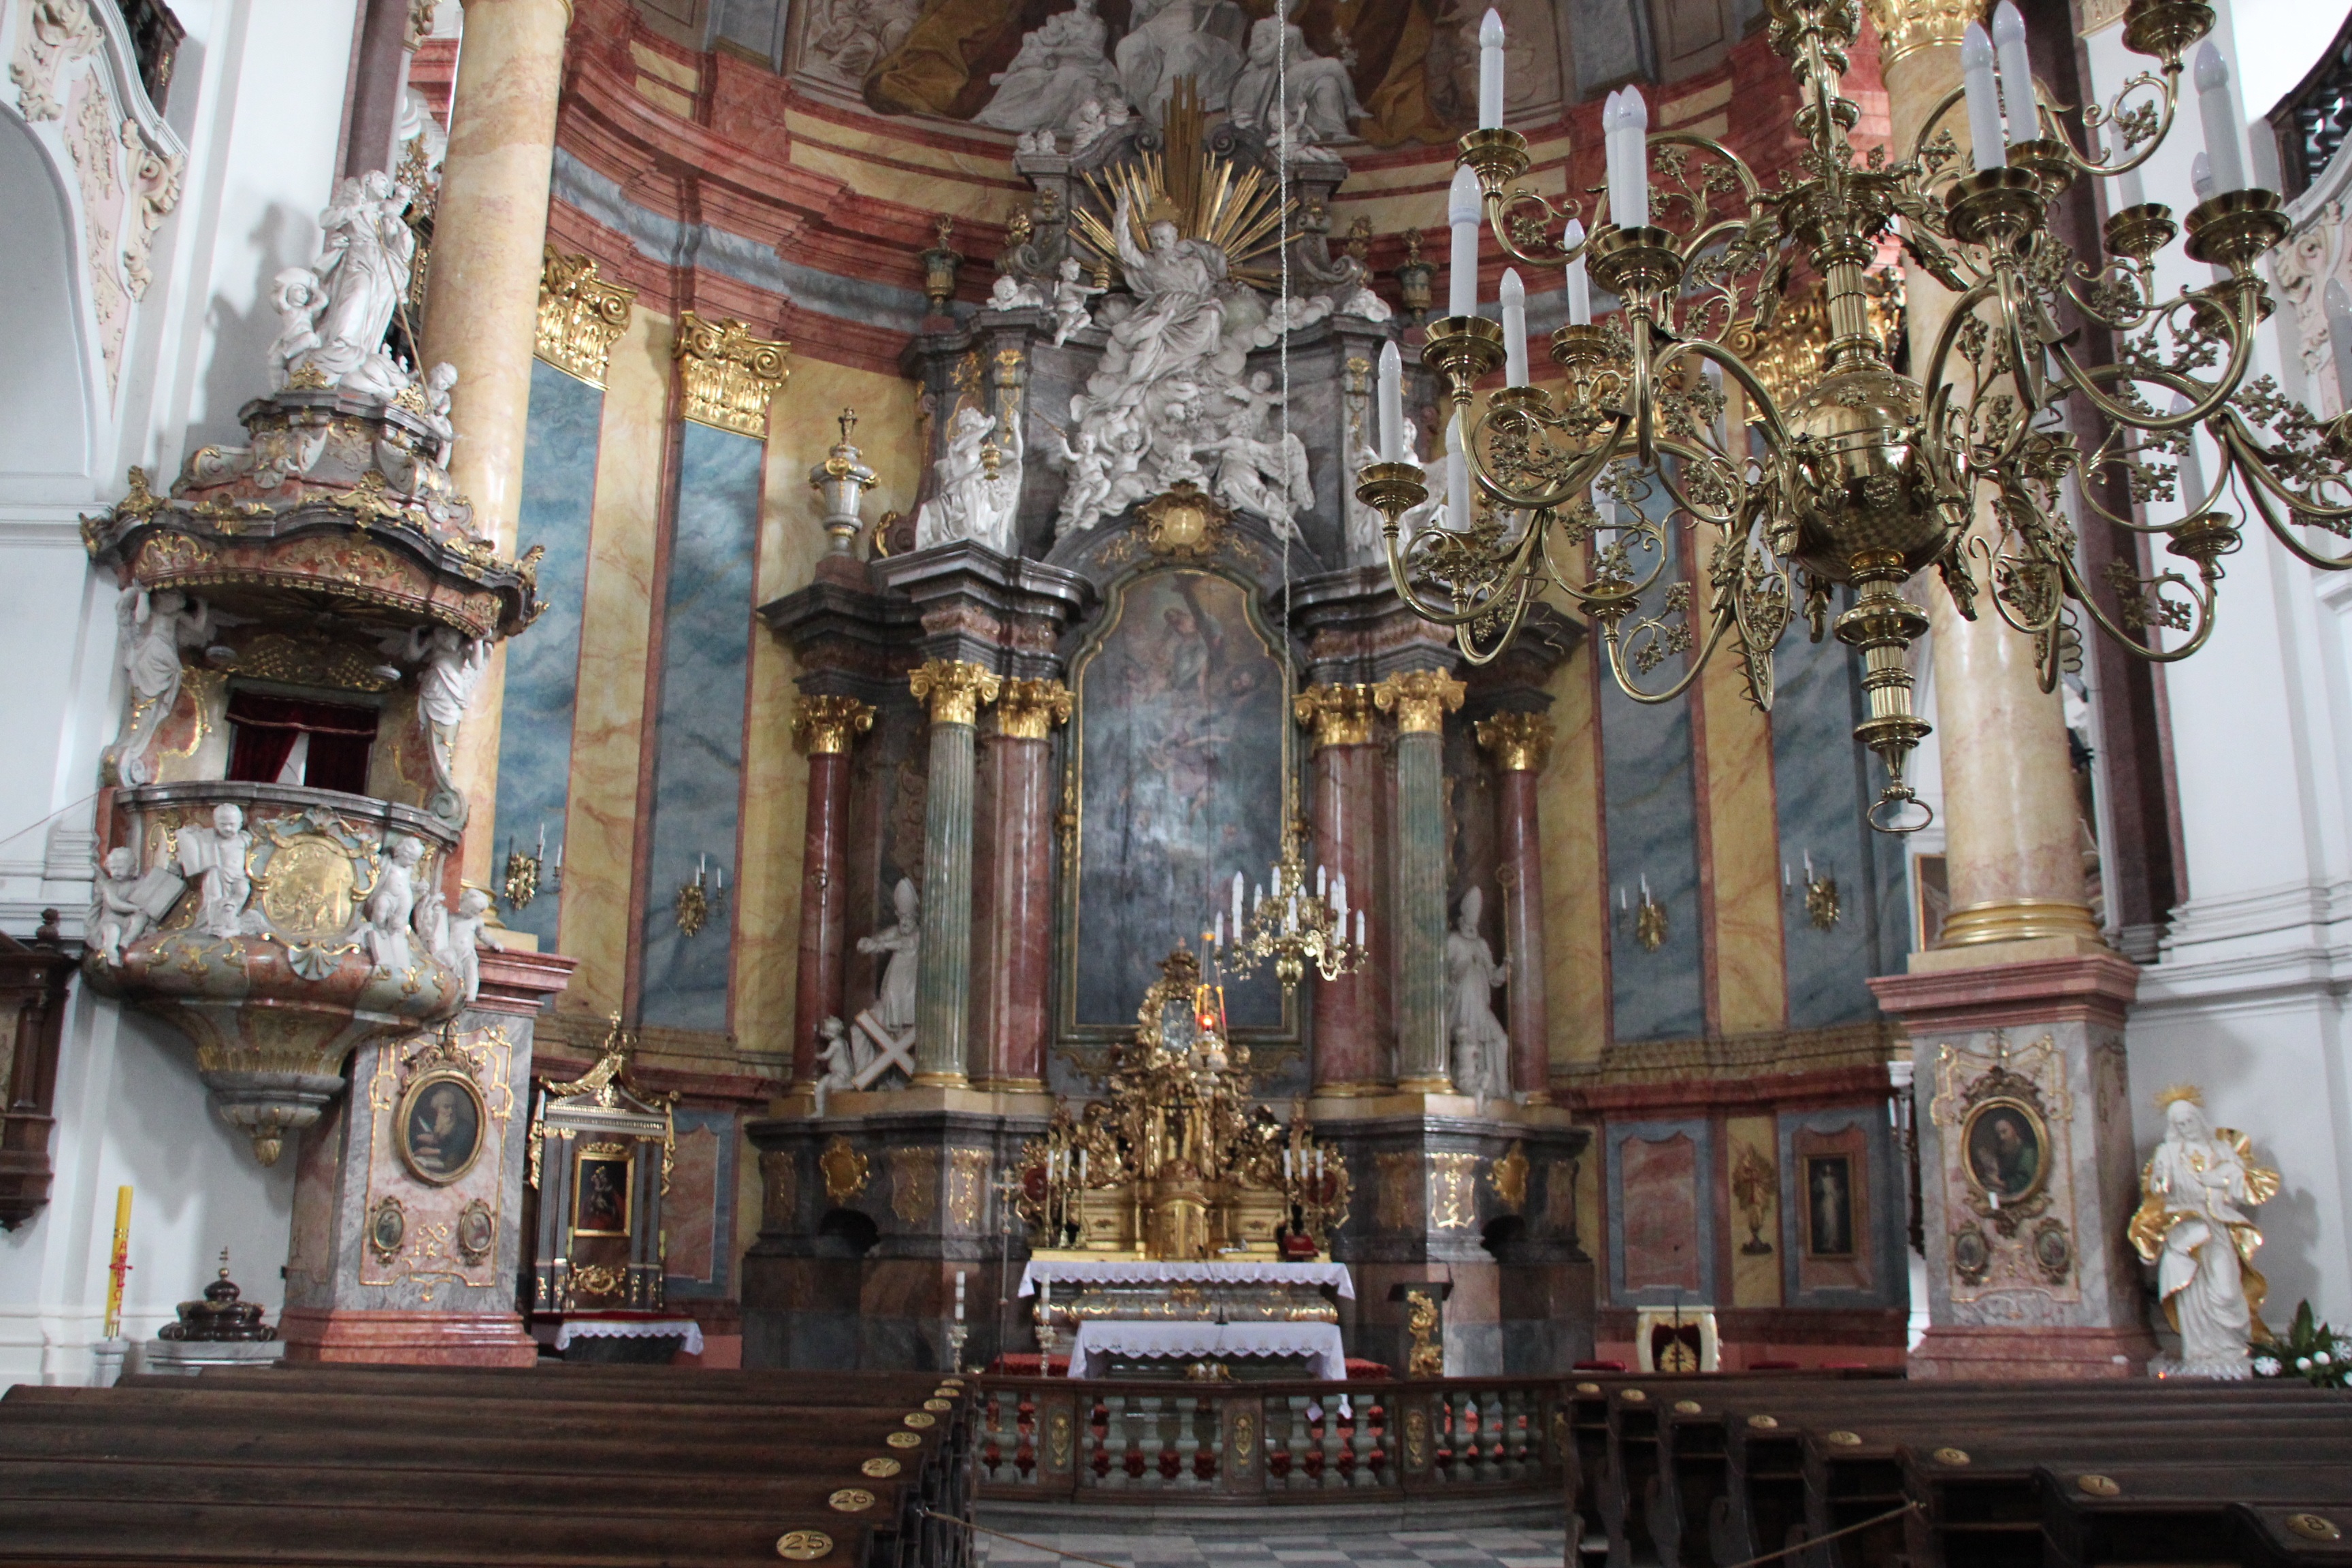
architecture, building, monument, religion, church, cathedral, chapel, place of worship, religious, temple, altar, nave, sacred, basilica, sacred building, monuments, the interior of the, catholicism, the art of, sacral, interior of the church, the altar, barok, nysa k odzka